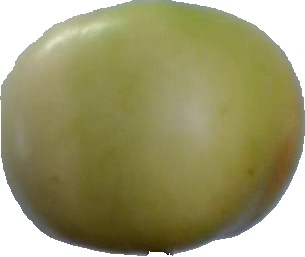
Label: apple_6